Faculty of Law, University of Indonesia

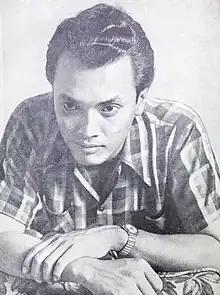
Delma Juzar, one of the first generation lawyer in Indonesia

FH UI's prestige and large class size have enabled it to graduate a large number of distinguished alumni.